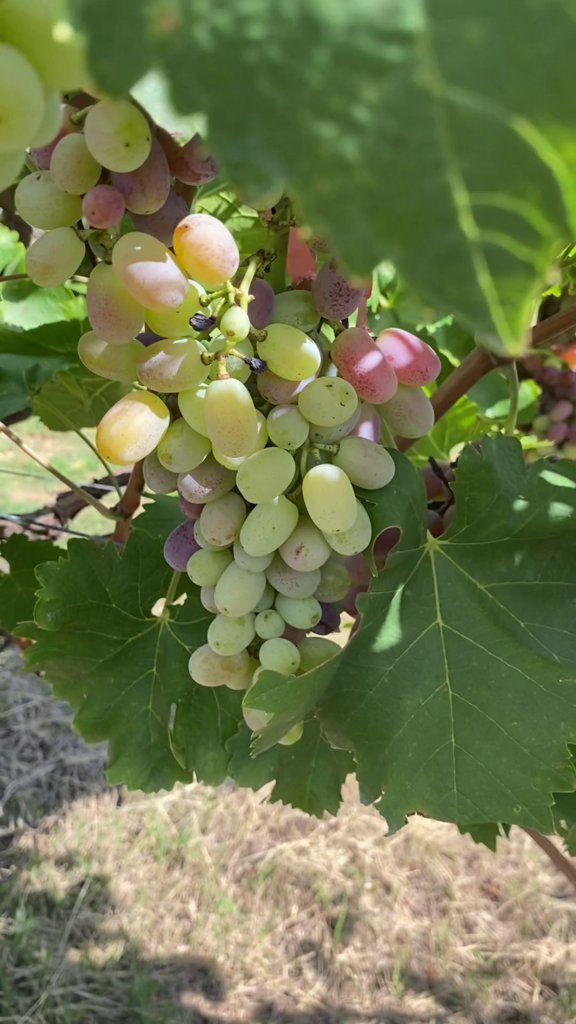
Berries visible: 94
Grape clusters: 3